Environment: real
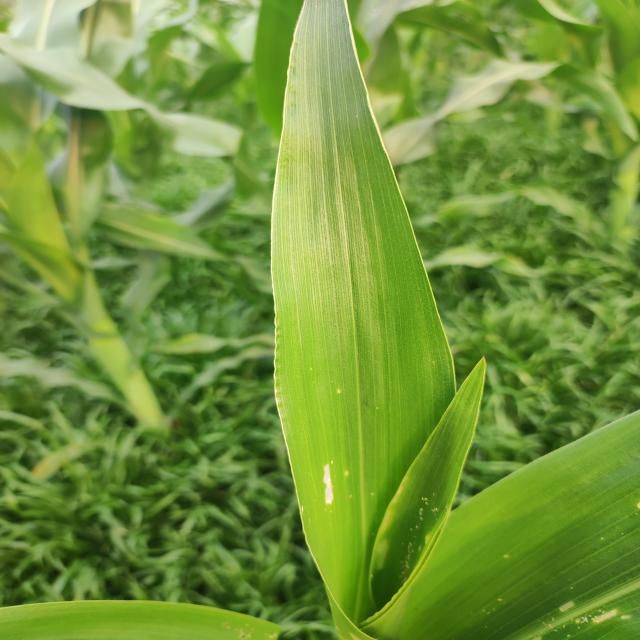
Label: fall_armyworm